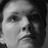
Emotion: neutral